Colin McCool

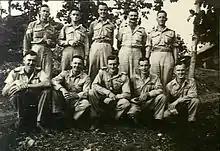
McCool with fellow members of the No. 33 Squadron at Laloki River, New Guinea circa 1943. McCool is in the front row, centre.

McCool enlisted on 12 September 1941 and served as a Pilot Officer with the No. 33 Squadron of the Royal Australian Air Force (RAAF). Stationed in New Guinea, McCool had reached the rank of Flight Lieutenant when he was discharged from the RAAF on 18 September 1945.